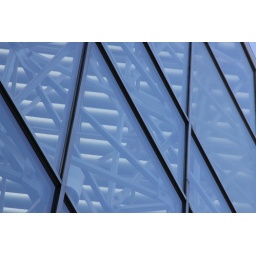
Messing around with lines in the office building next to where I work.